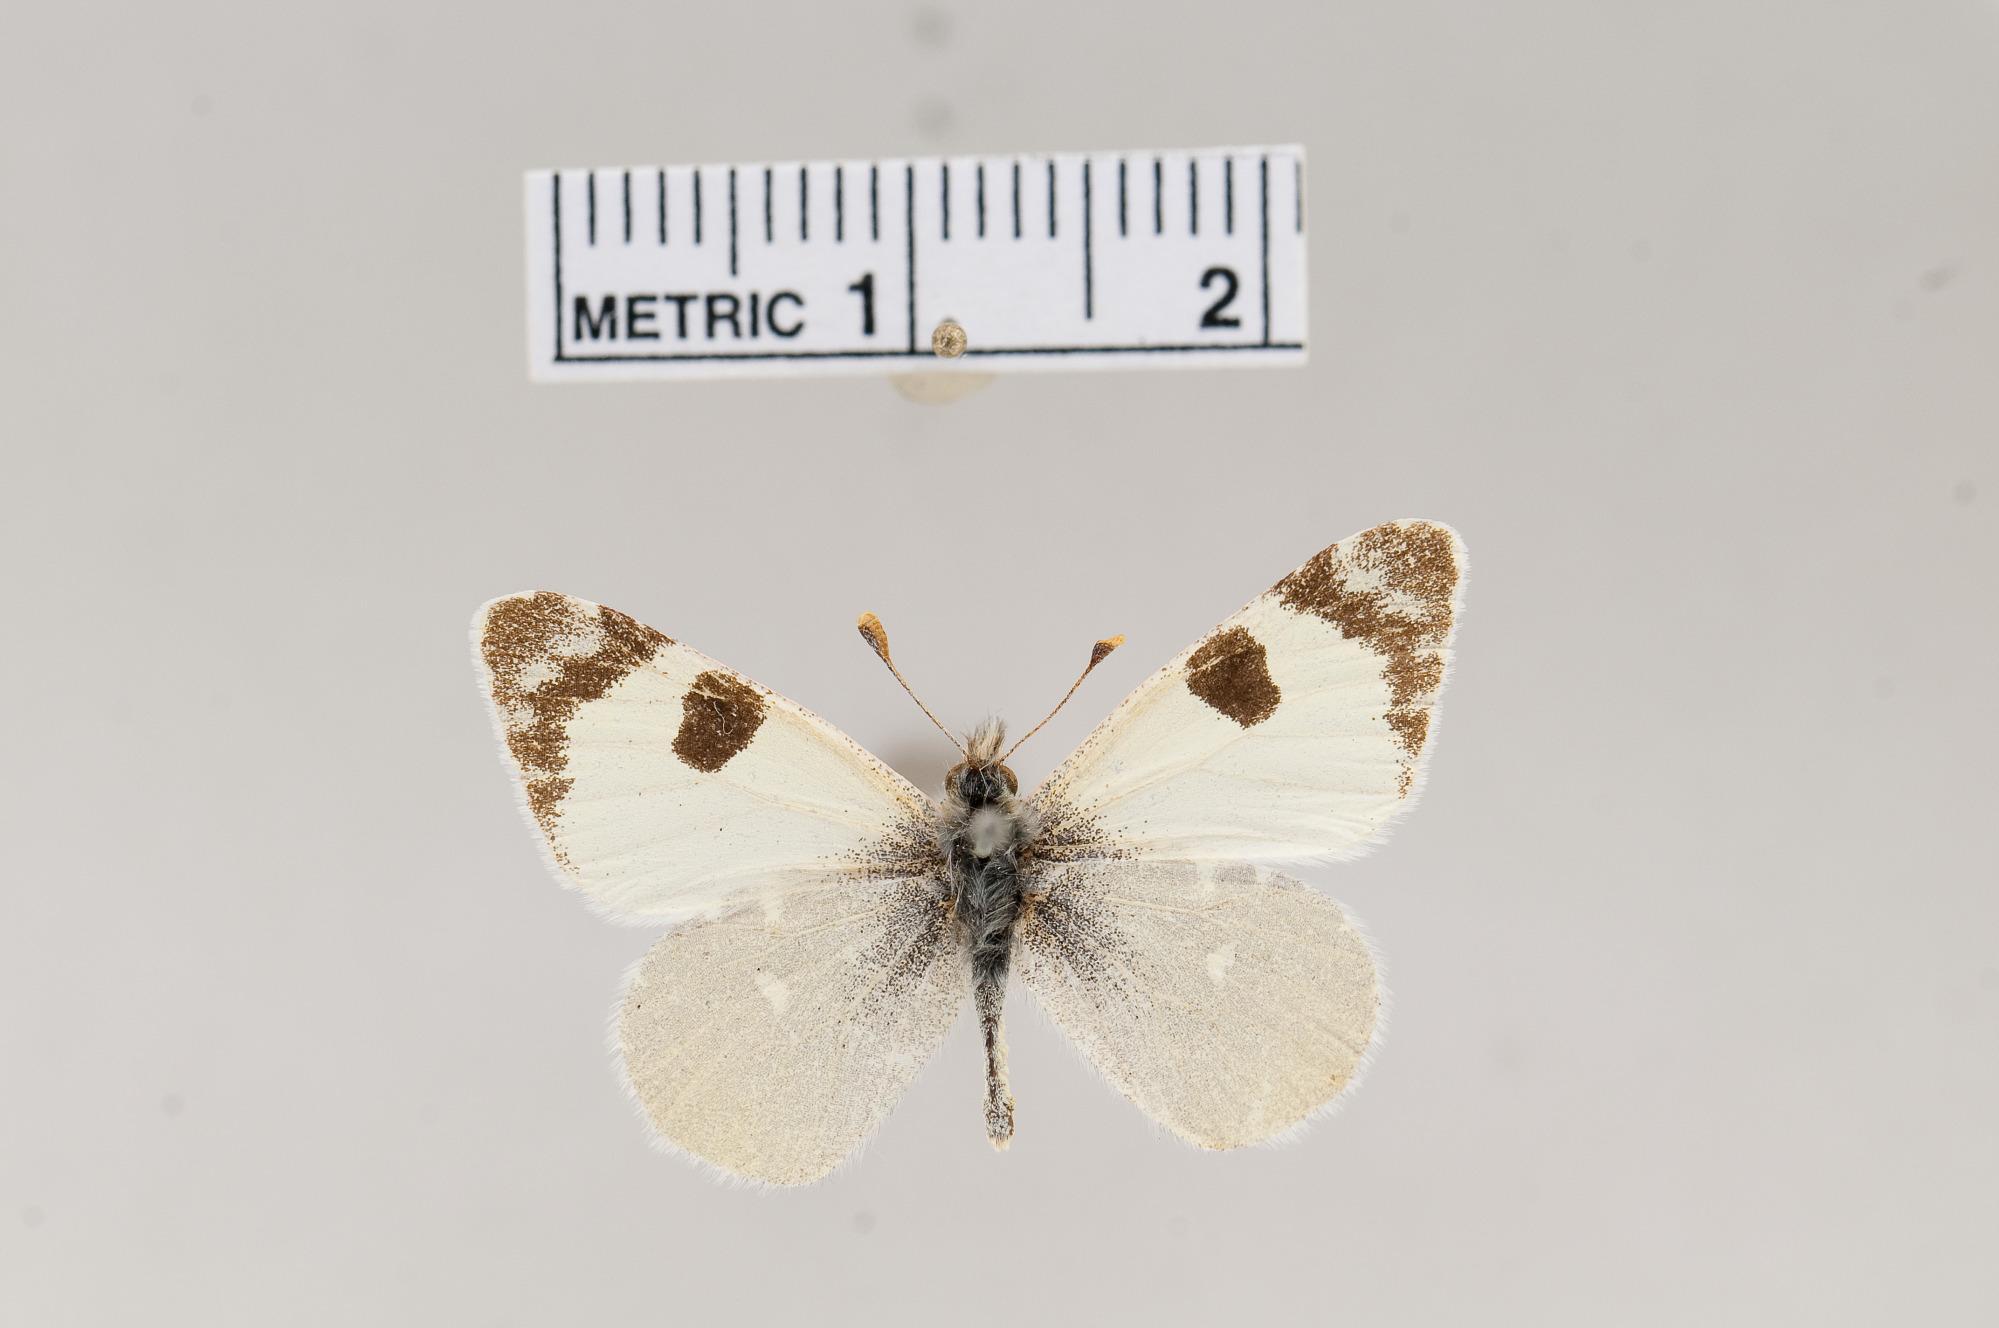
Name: Euchloe transcaspica
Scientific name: Euchloe transcaspica
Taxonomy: Animalia, Arthropoda, Hexapoda, Insecta, Lepidoptera, Pieridae, Pierinae